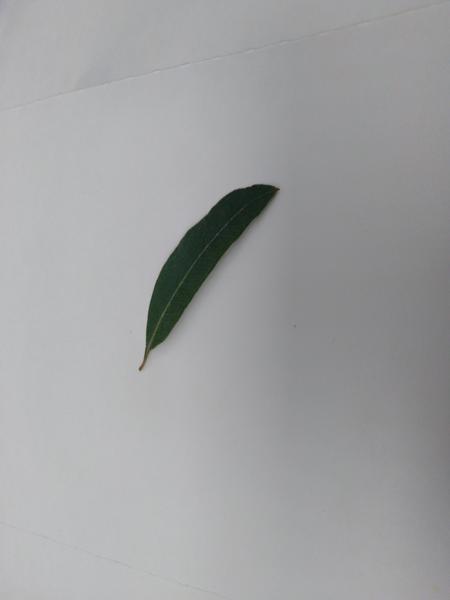
Plant: Eucalyptus